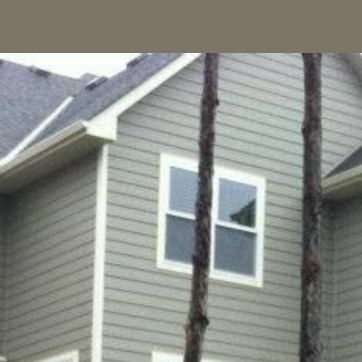
Material: glass